Wir Wunderkinder

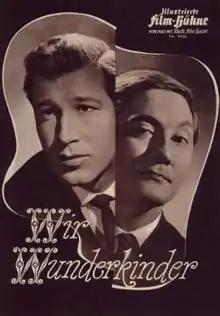
Cover of the "Illustrierte Filmbühne" showing Hansjörg Felmy and Robert Graf.

Wir Wunderkinder is a 1958 West German comedy film directed by Kurt Hoffmann and starring Hansjörg Felmy and Robert Graf. The black-and-white film is also known in English as Aren't We Wonderful?.